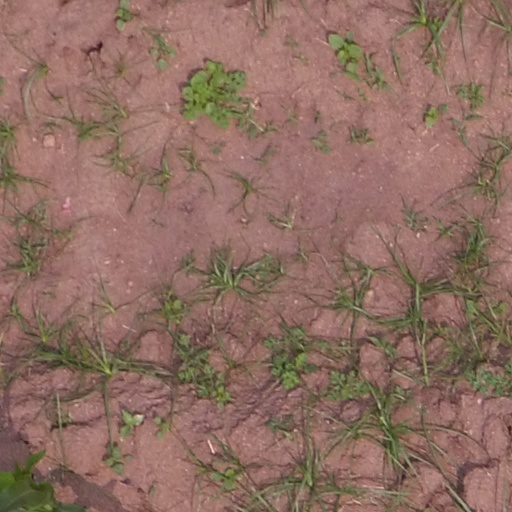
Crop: maize; corn